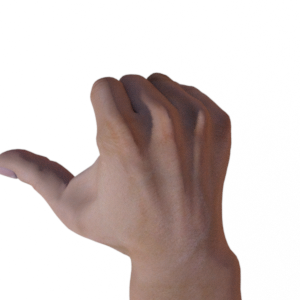
Label: rock